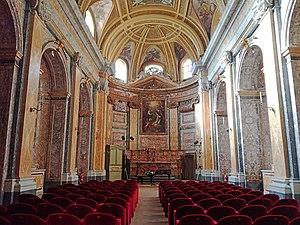
L'église Santa Caterina da Siena est une église catholique de Naples qui dépend de l'archidiocèse de Naples. Elle est d'architecture baroque et dédiée à sainte Catherine de Sienne. Elle donne corso Vittorio Emanuele.